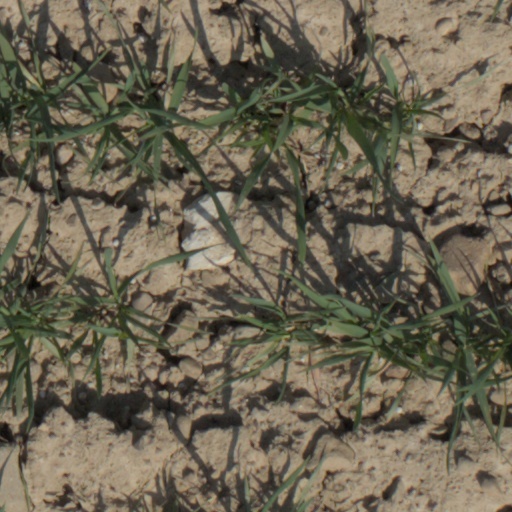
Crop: wheat